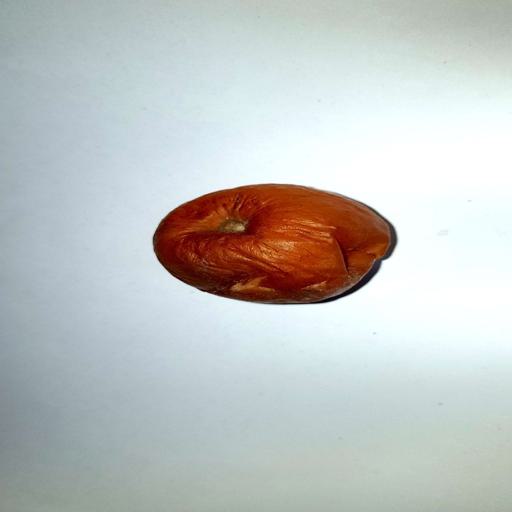
Label: bruised